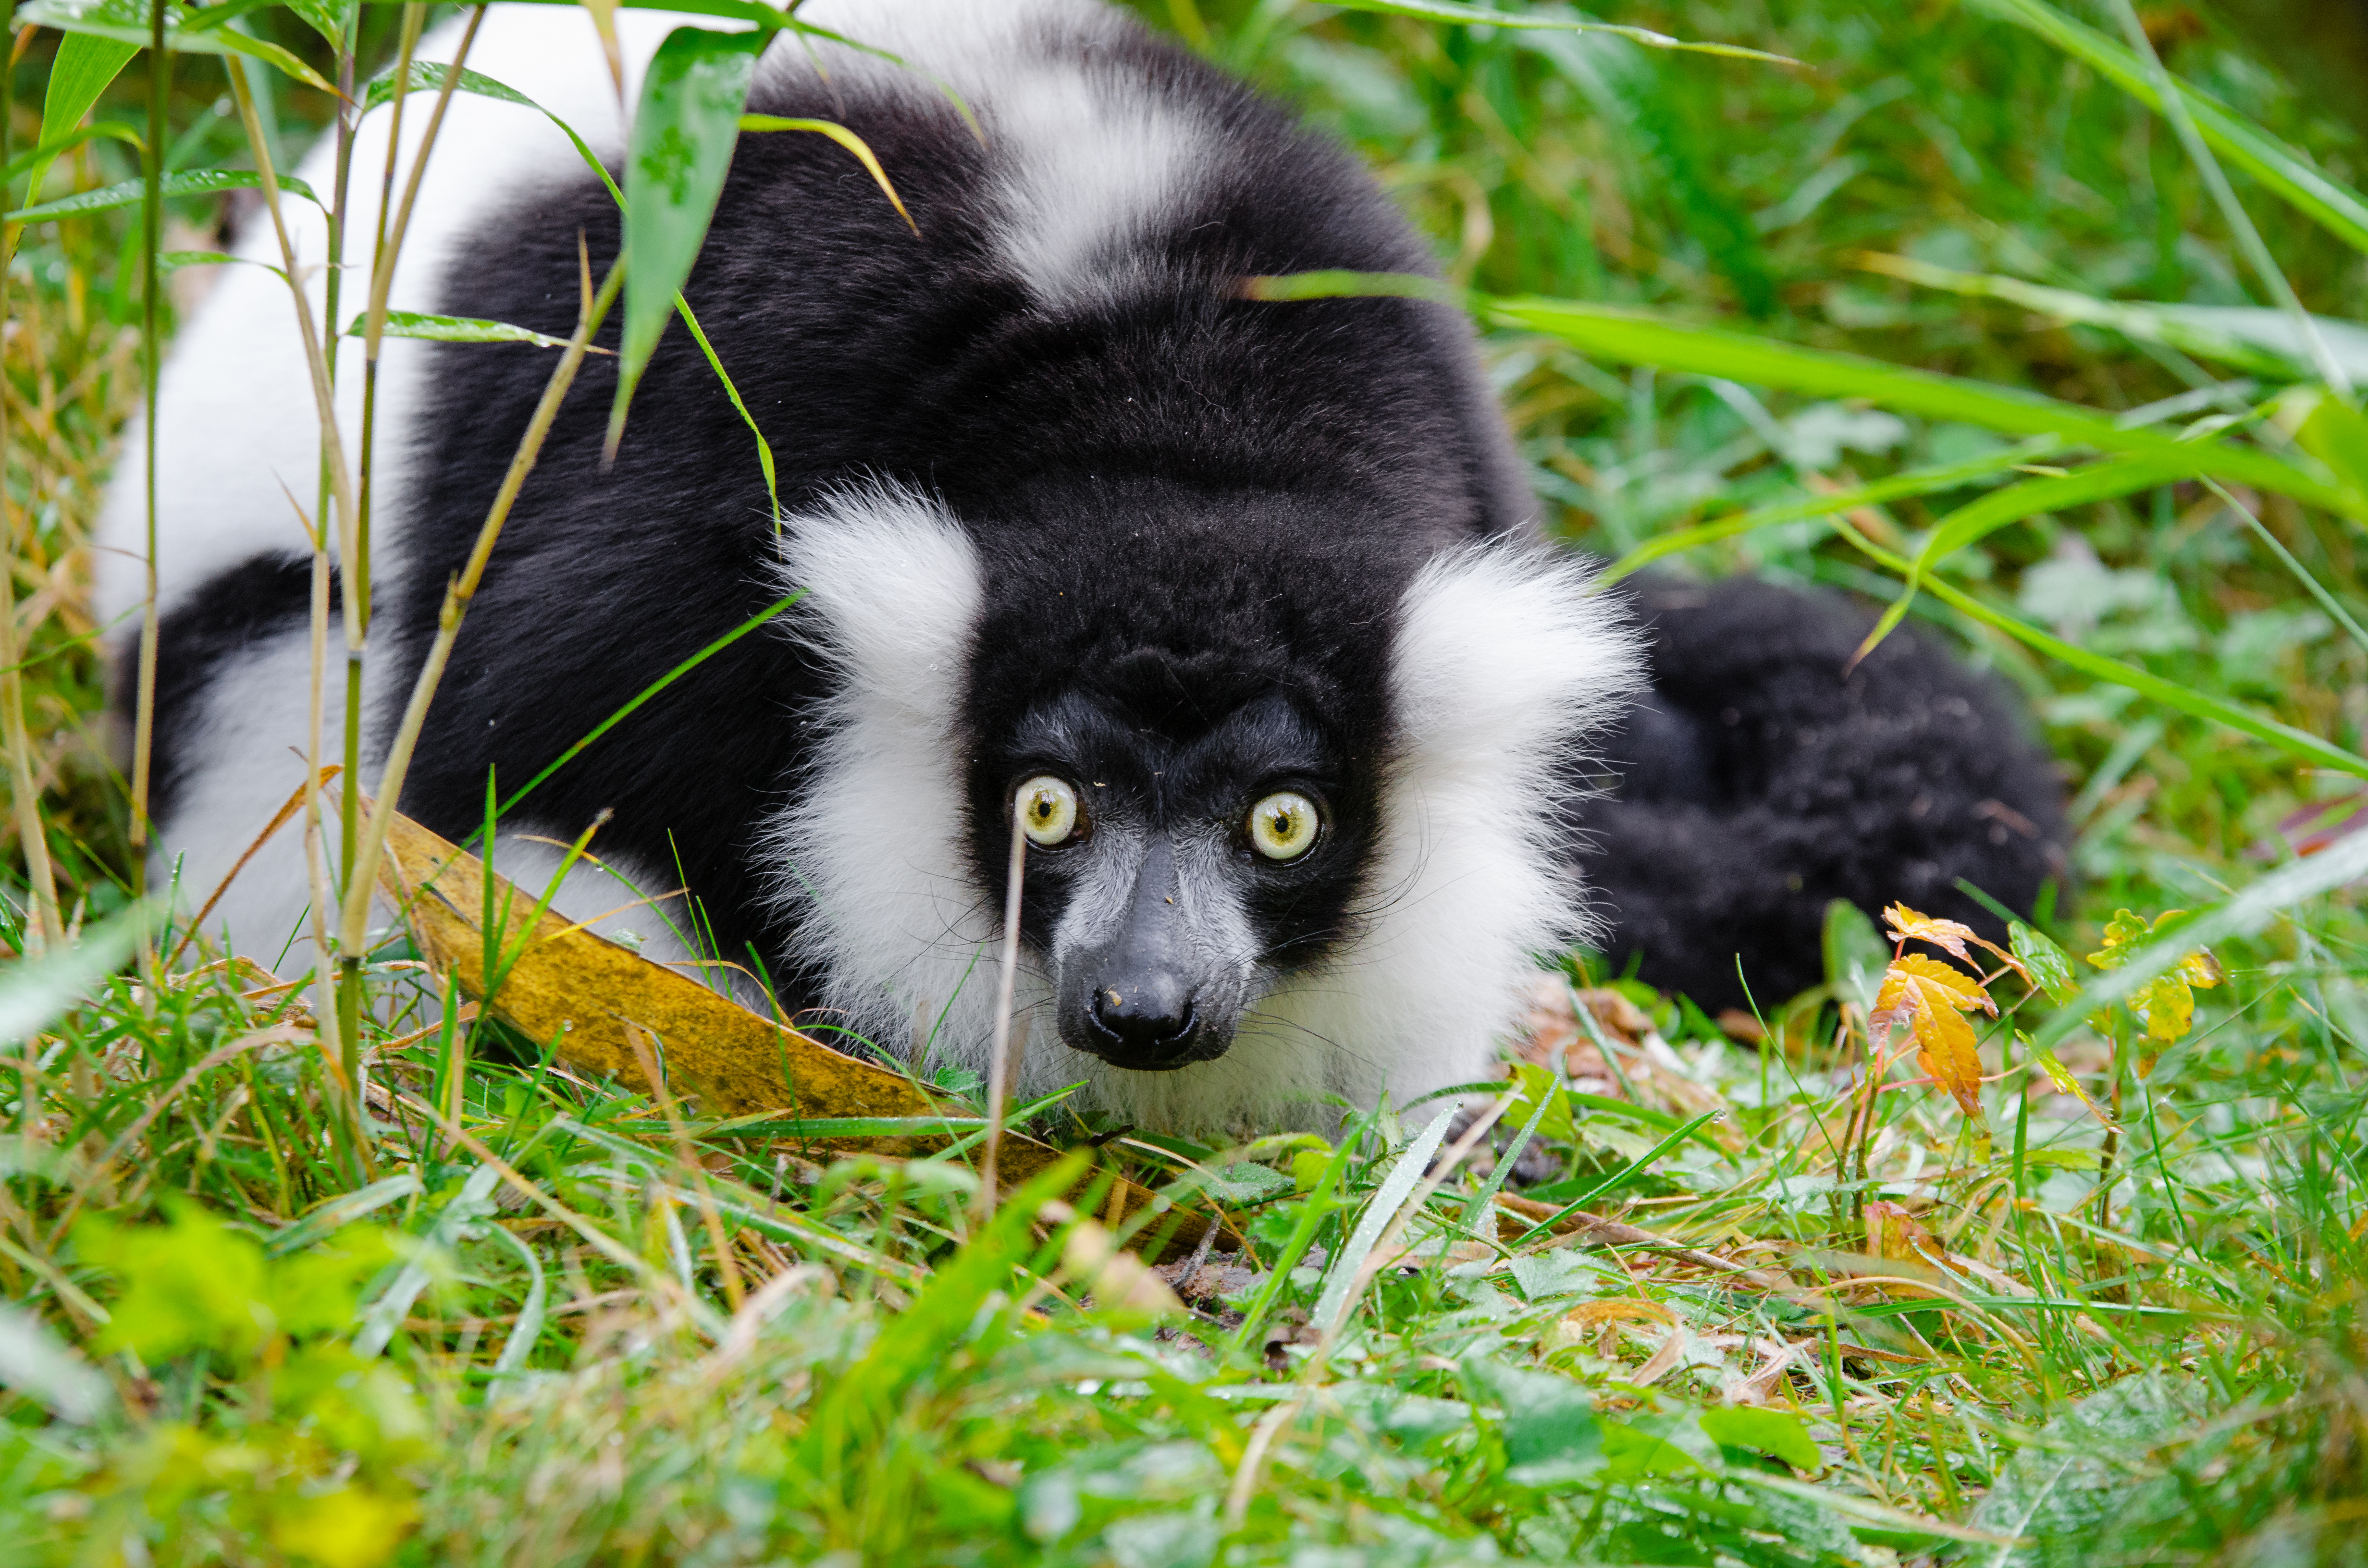
wildlife, mammal, fauna, primate, vertebrate, lemur